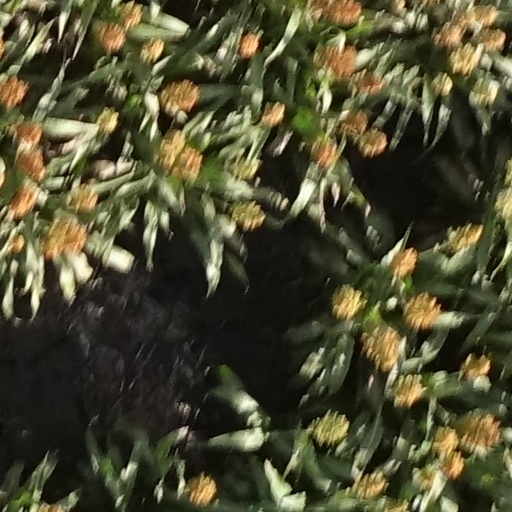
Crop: sorghum